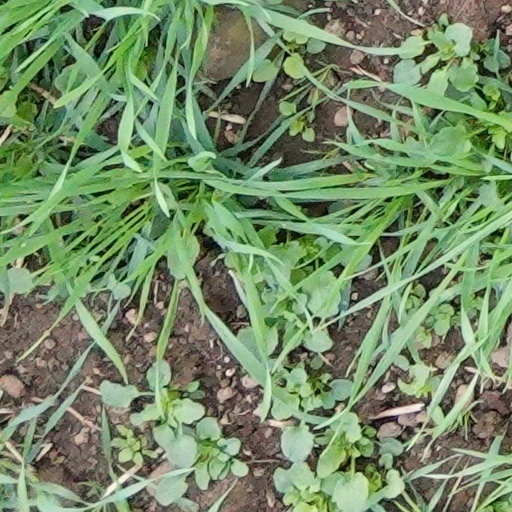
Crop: wheat